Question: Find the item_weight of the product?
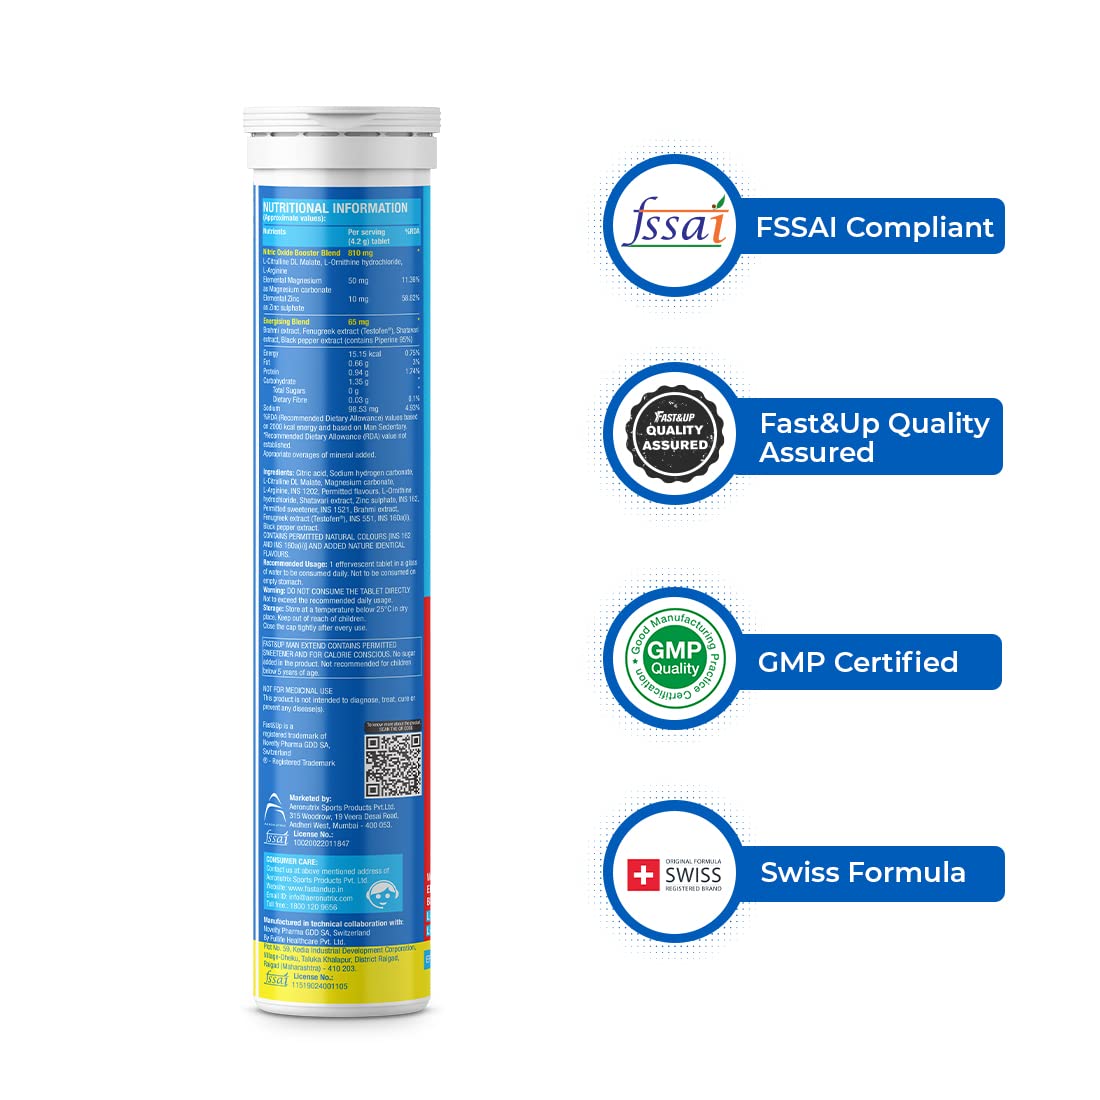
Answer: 4.2 gram